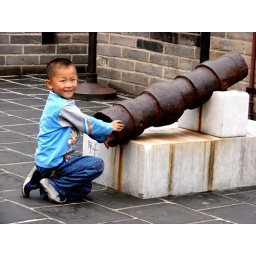
a chinese kid looking over at a canyon at the great wall